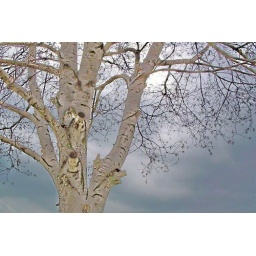
Computer enhanced tree near my house